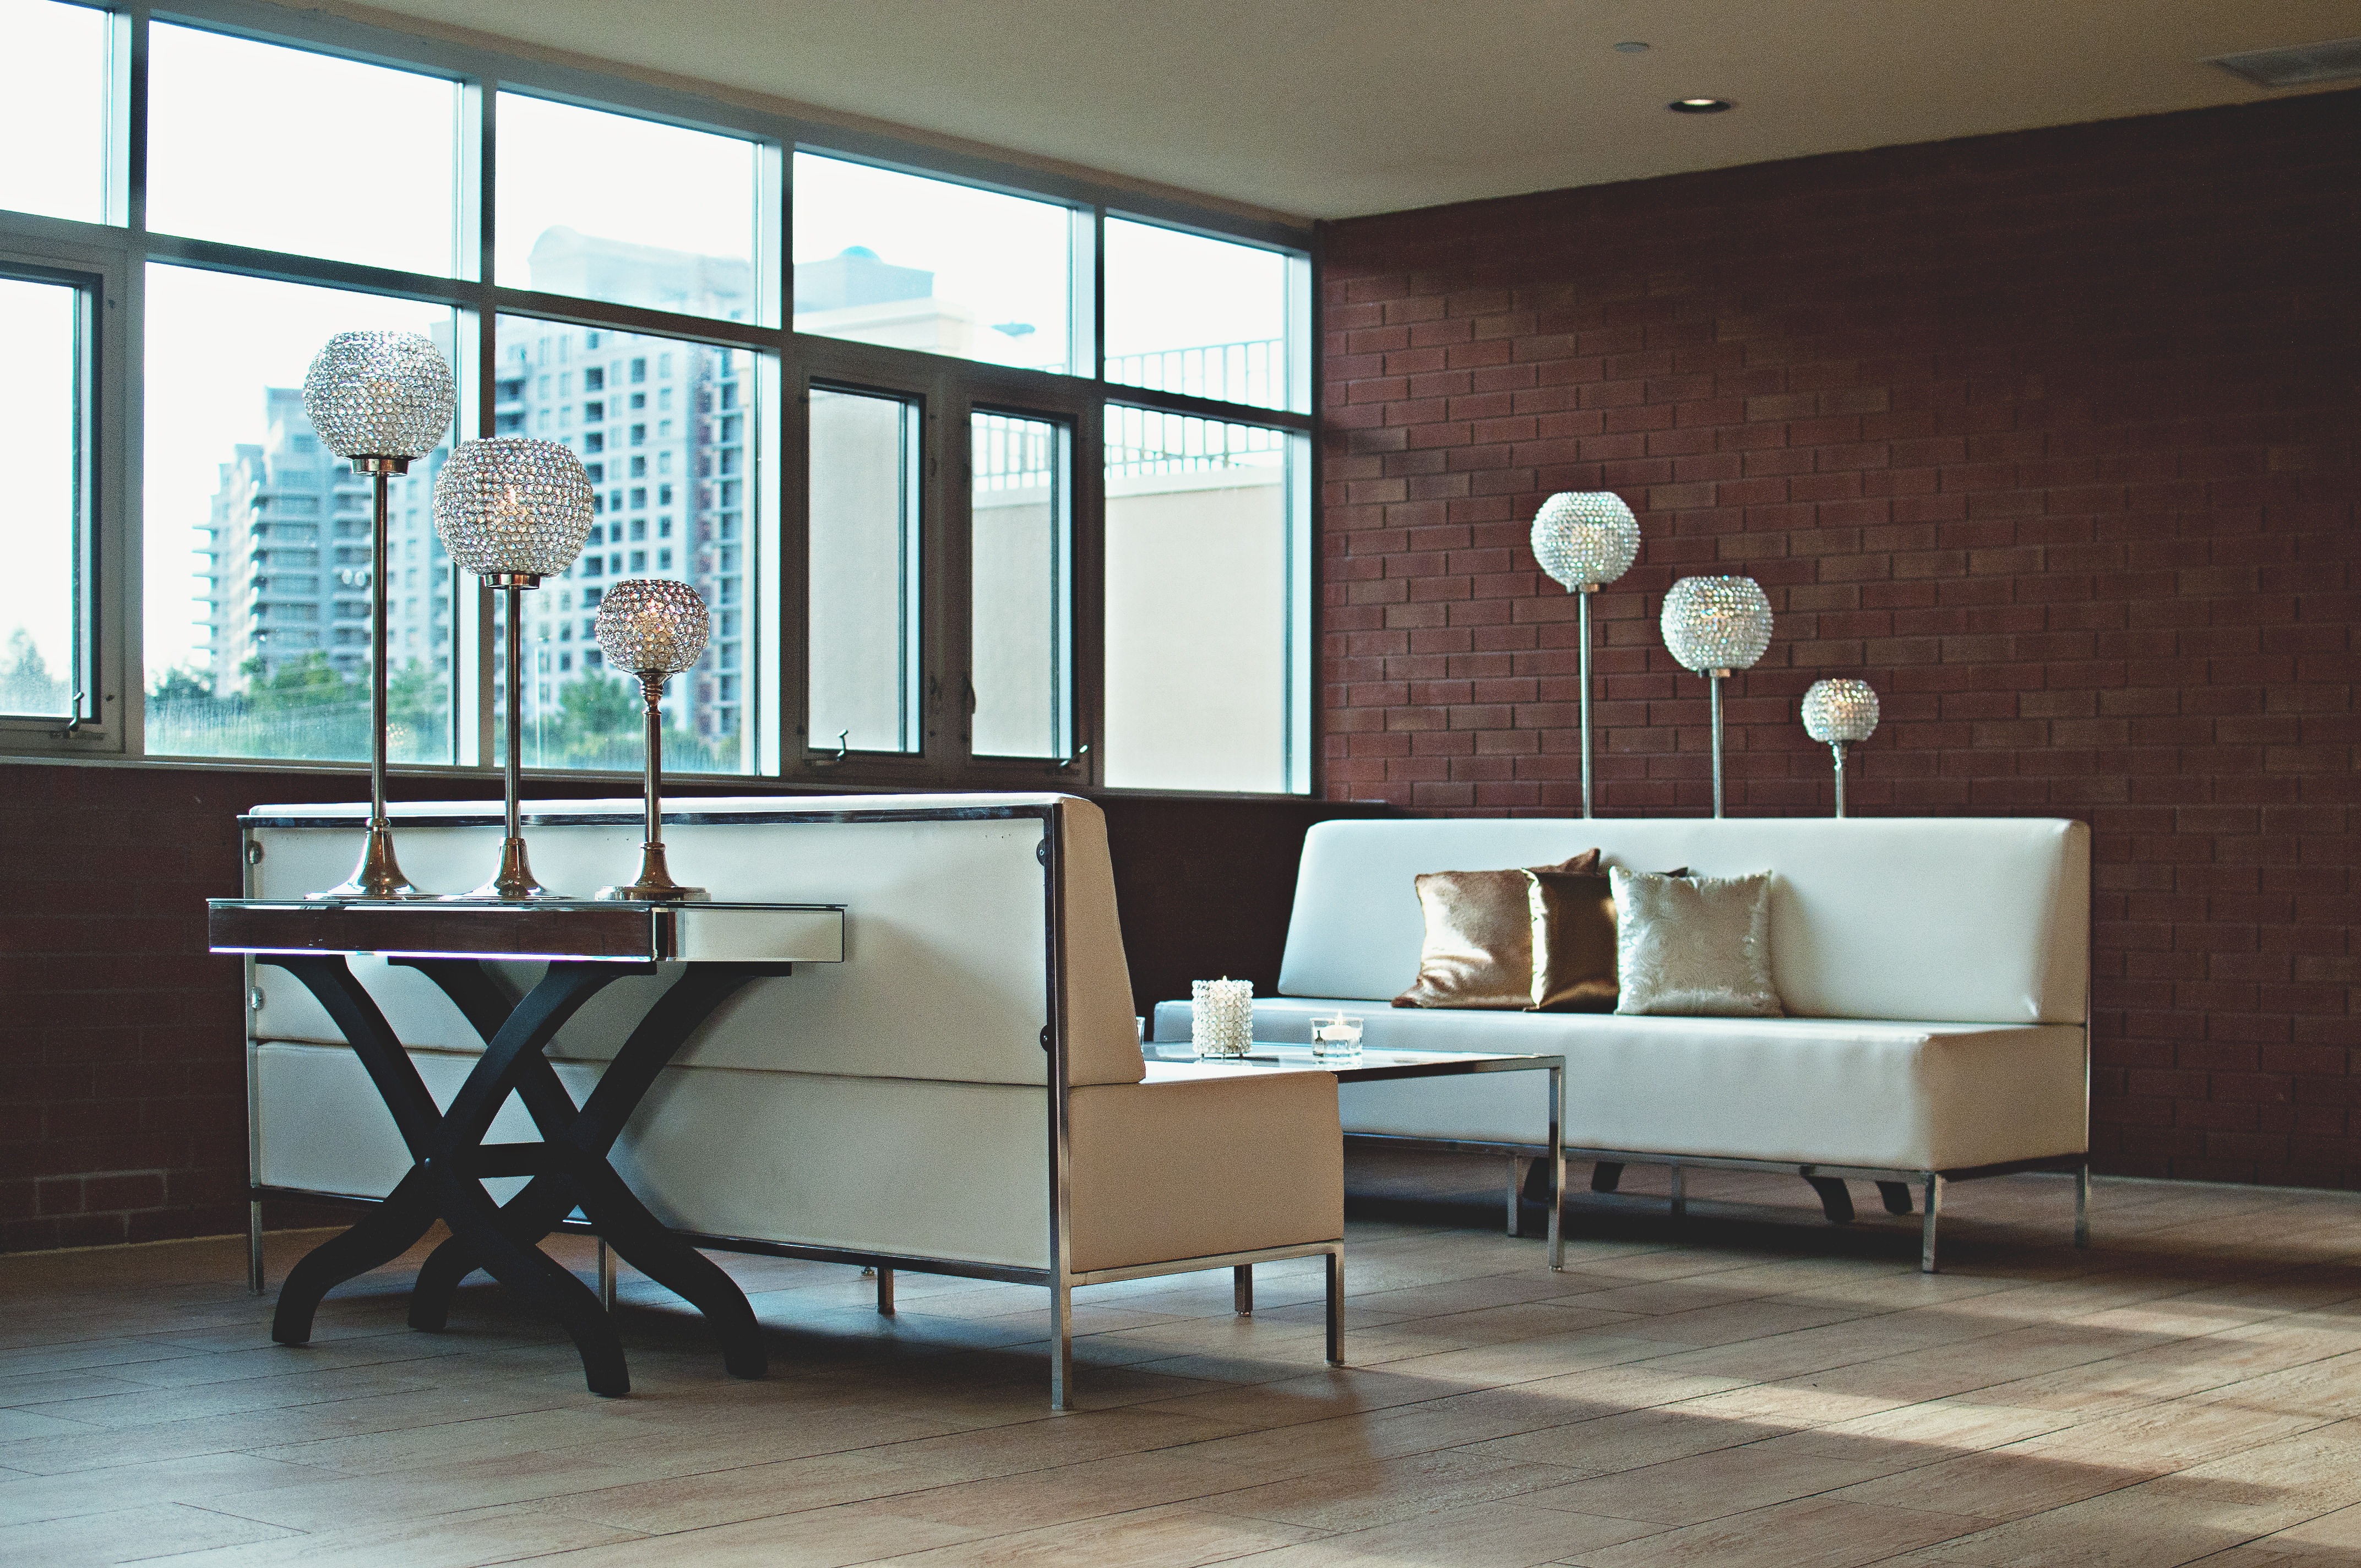
table, wood, house, texture, floor, seat, interior, window, home, pattern, office, living room, furniture, room, sofa, apartment, modern, couch, brick wall, interior design, indoors, luxury, design, mirror, lamps, contemporary, dining room, window covering, cabinetry